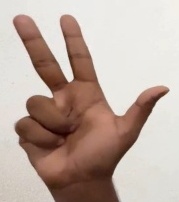
ASL sign: 3